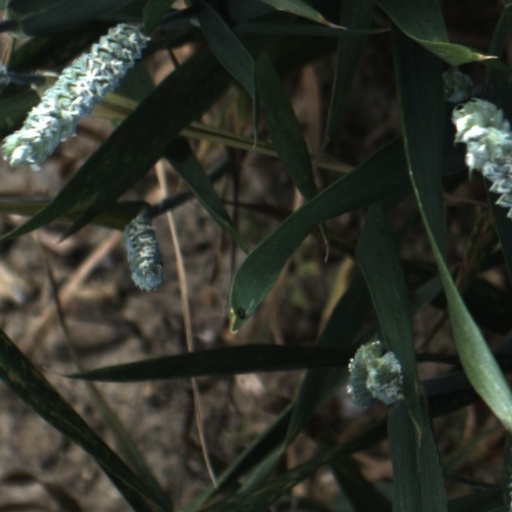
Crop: wheat